Olive Zorian

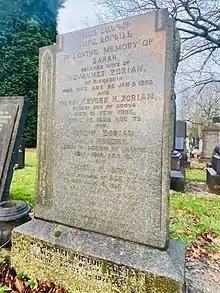
The grave of Olive Zorian and her family in Southern Cemetery, Manchester

Olive Zorian died of cancer in hospital in London in 1965. Her name is inscribed in the Book of Remembrance in the Musicians' Chapel at St Sepulchre-without-Newgate, London.